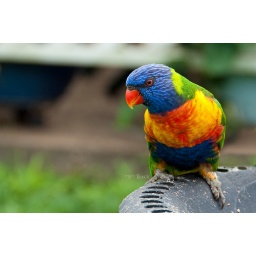
Swainson's Lorikeet is the subspecies I think. At the bird feeder (until my dogs bounded over to join the party) DSC_2870raw_crop_sig